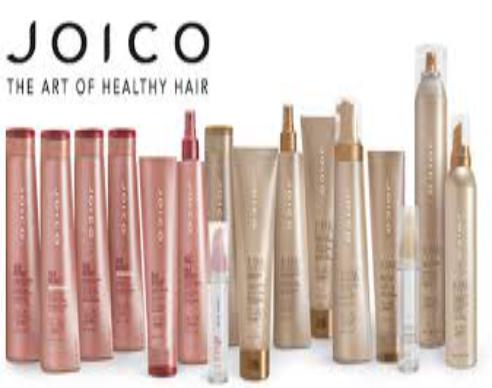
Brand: Joico
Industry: Necessities